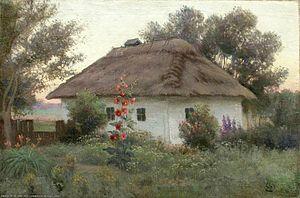
Une Khata est une habitation paysanne d'Ukraine ou de Biélorussie
Efim Volkov est un peintre russe de paysages, membre actif du mouvements des Ambulants depuis 1879 et membre de l' Académie russe des beaux-arts depuis 1899.